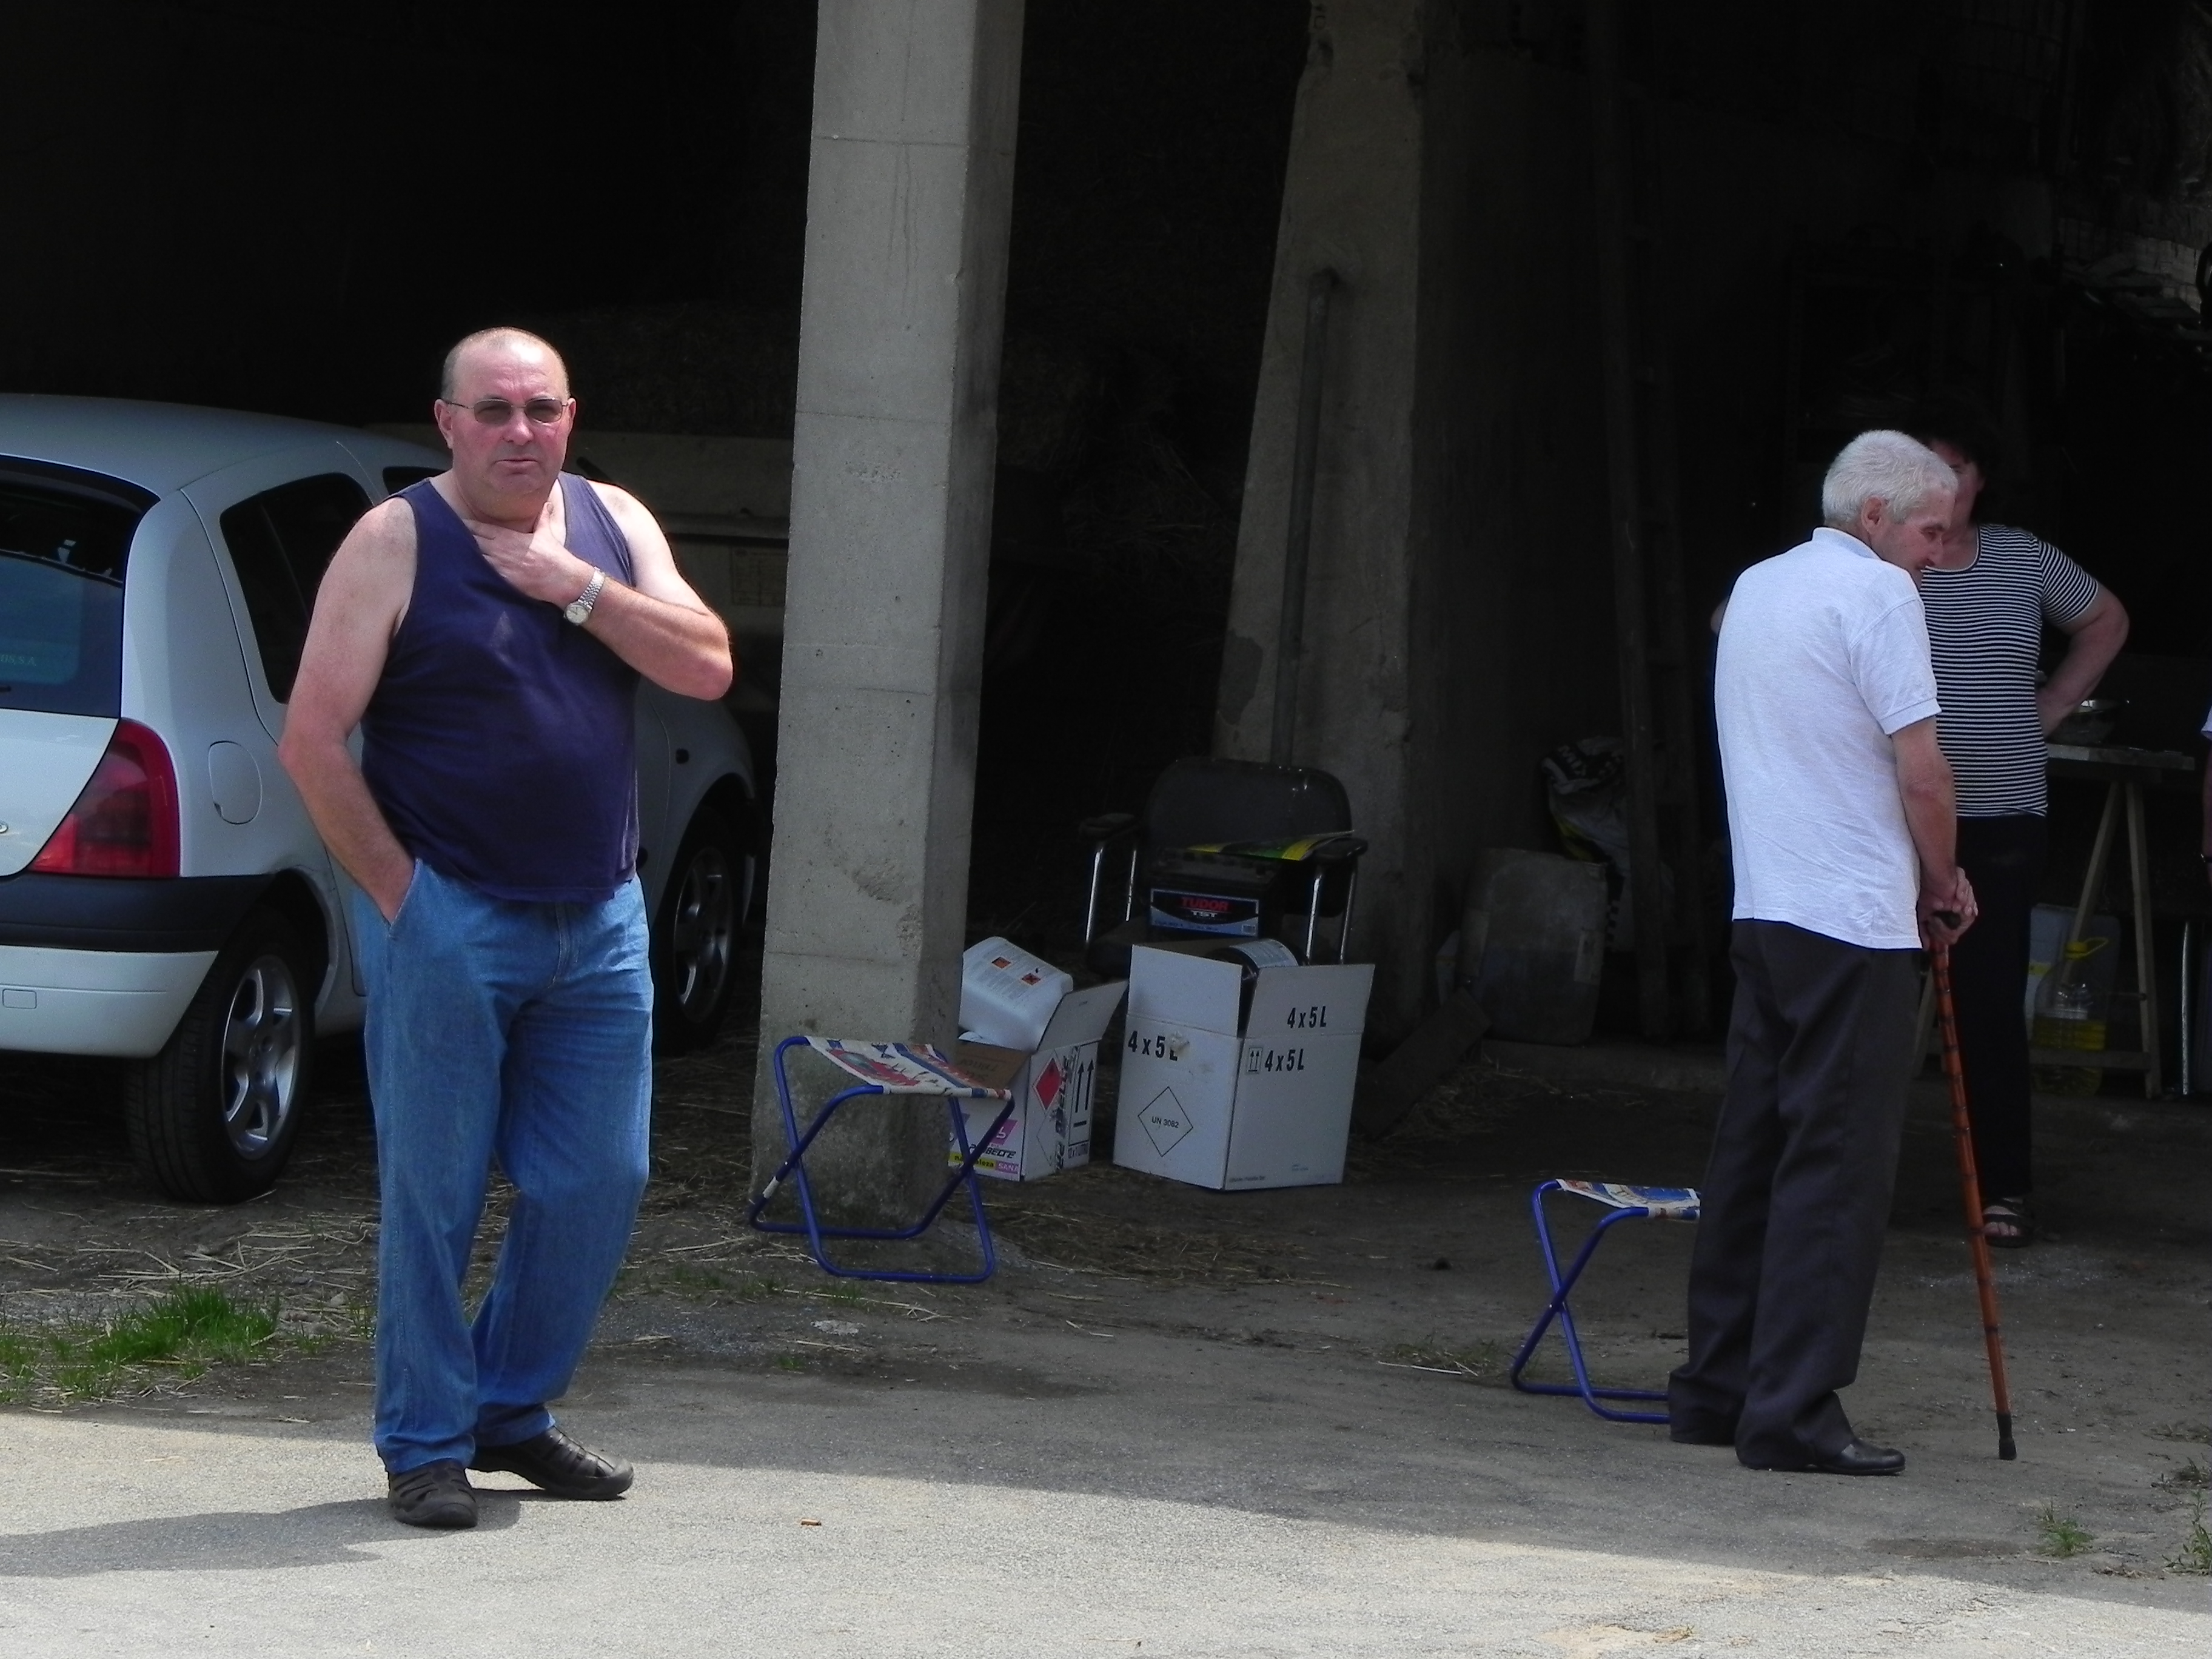
performance art, ggl1